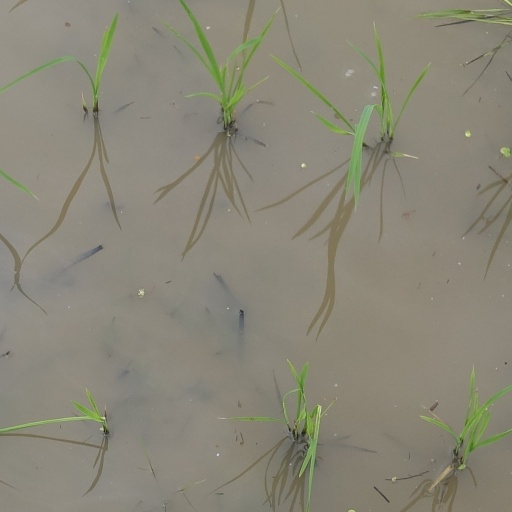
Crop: rice